Christ's Sanctified Holy Church

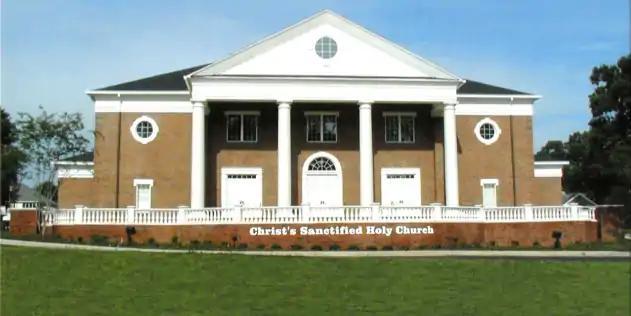
Christ's Sanctified Holy Church Camp Ground Church

The church teaches that salvation is a two-step process consisting of conversion (repentance and forgiveness of sins) and sanctification (the indwelling of the Holy Spirit) which cleanses the believer from all sin. Believers are then expected to live clean, holy lives. Other doctrines include the inspiration of the Scriptures, the deity of Christ, and the existence of a literal heaven and hell. It is the practice of the CSHC to use the King James Version of the Bible. Singing is a cappella, with spontaneous preaching and prayer. The church is firmly within the Wesleyan-Arminian tradition. Salvation is considered an act of free will on the part of the believer. Women may preach and teach in the assembly. It does not pass around a collection plate, or ask for offerings during a church service. In addition, no clergy position or ministry worker is ever given monetary compensation for their work, as this work is assumed to be voluntary and without pay.